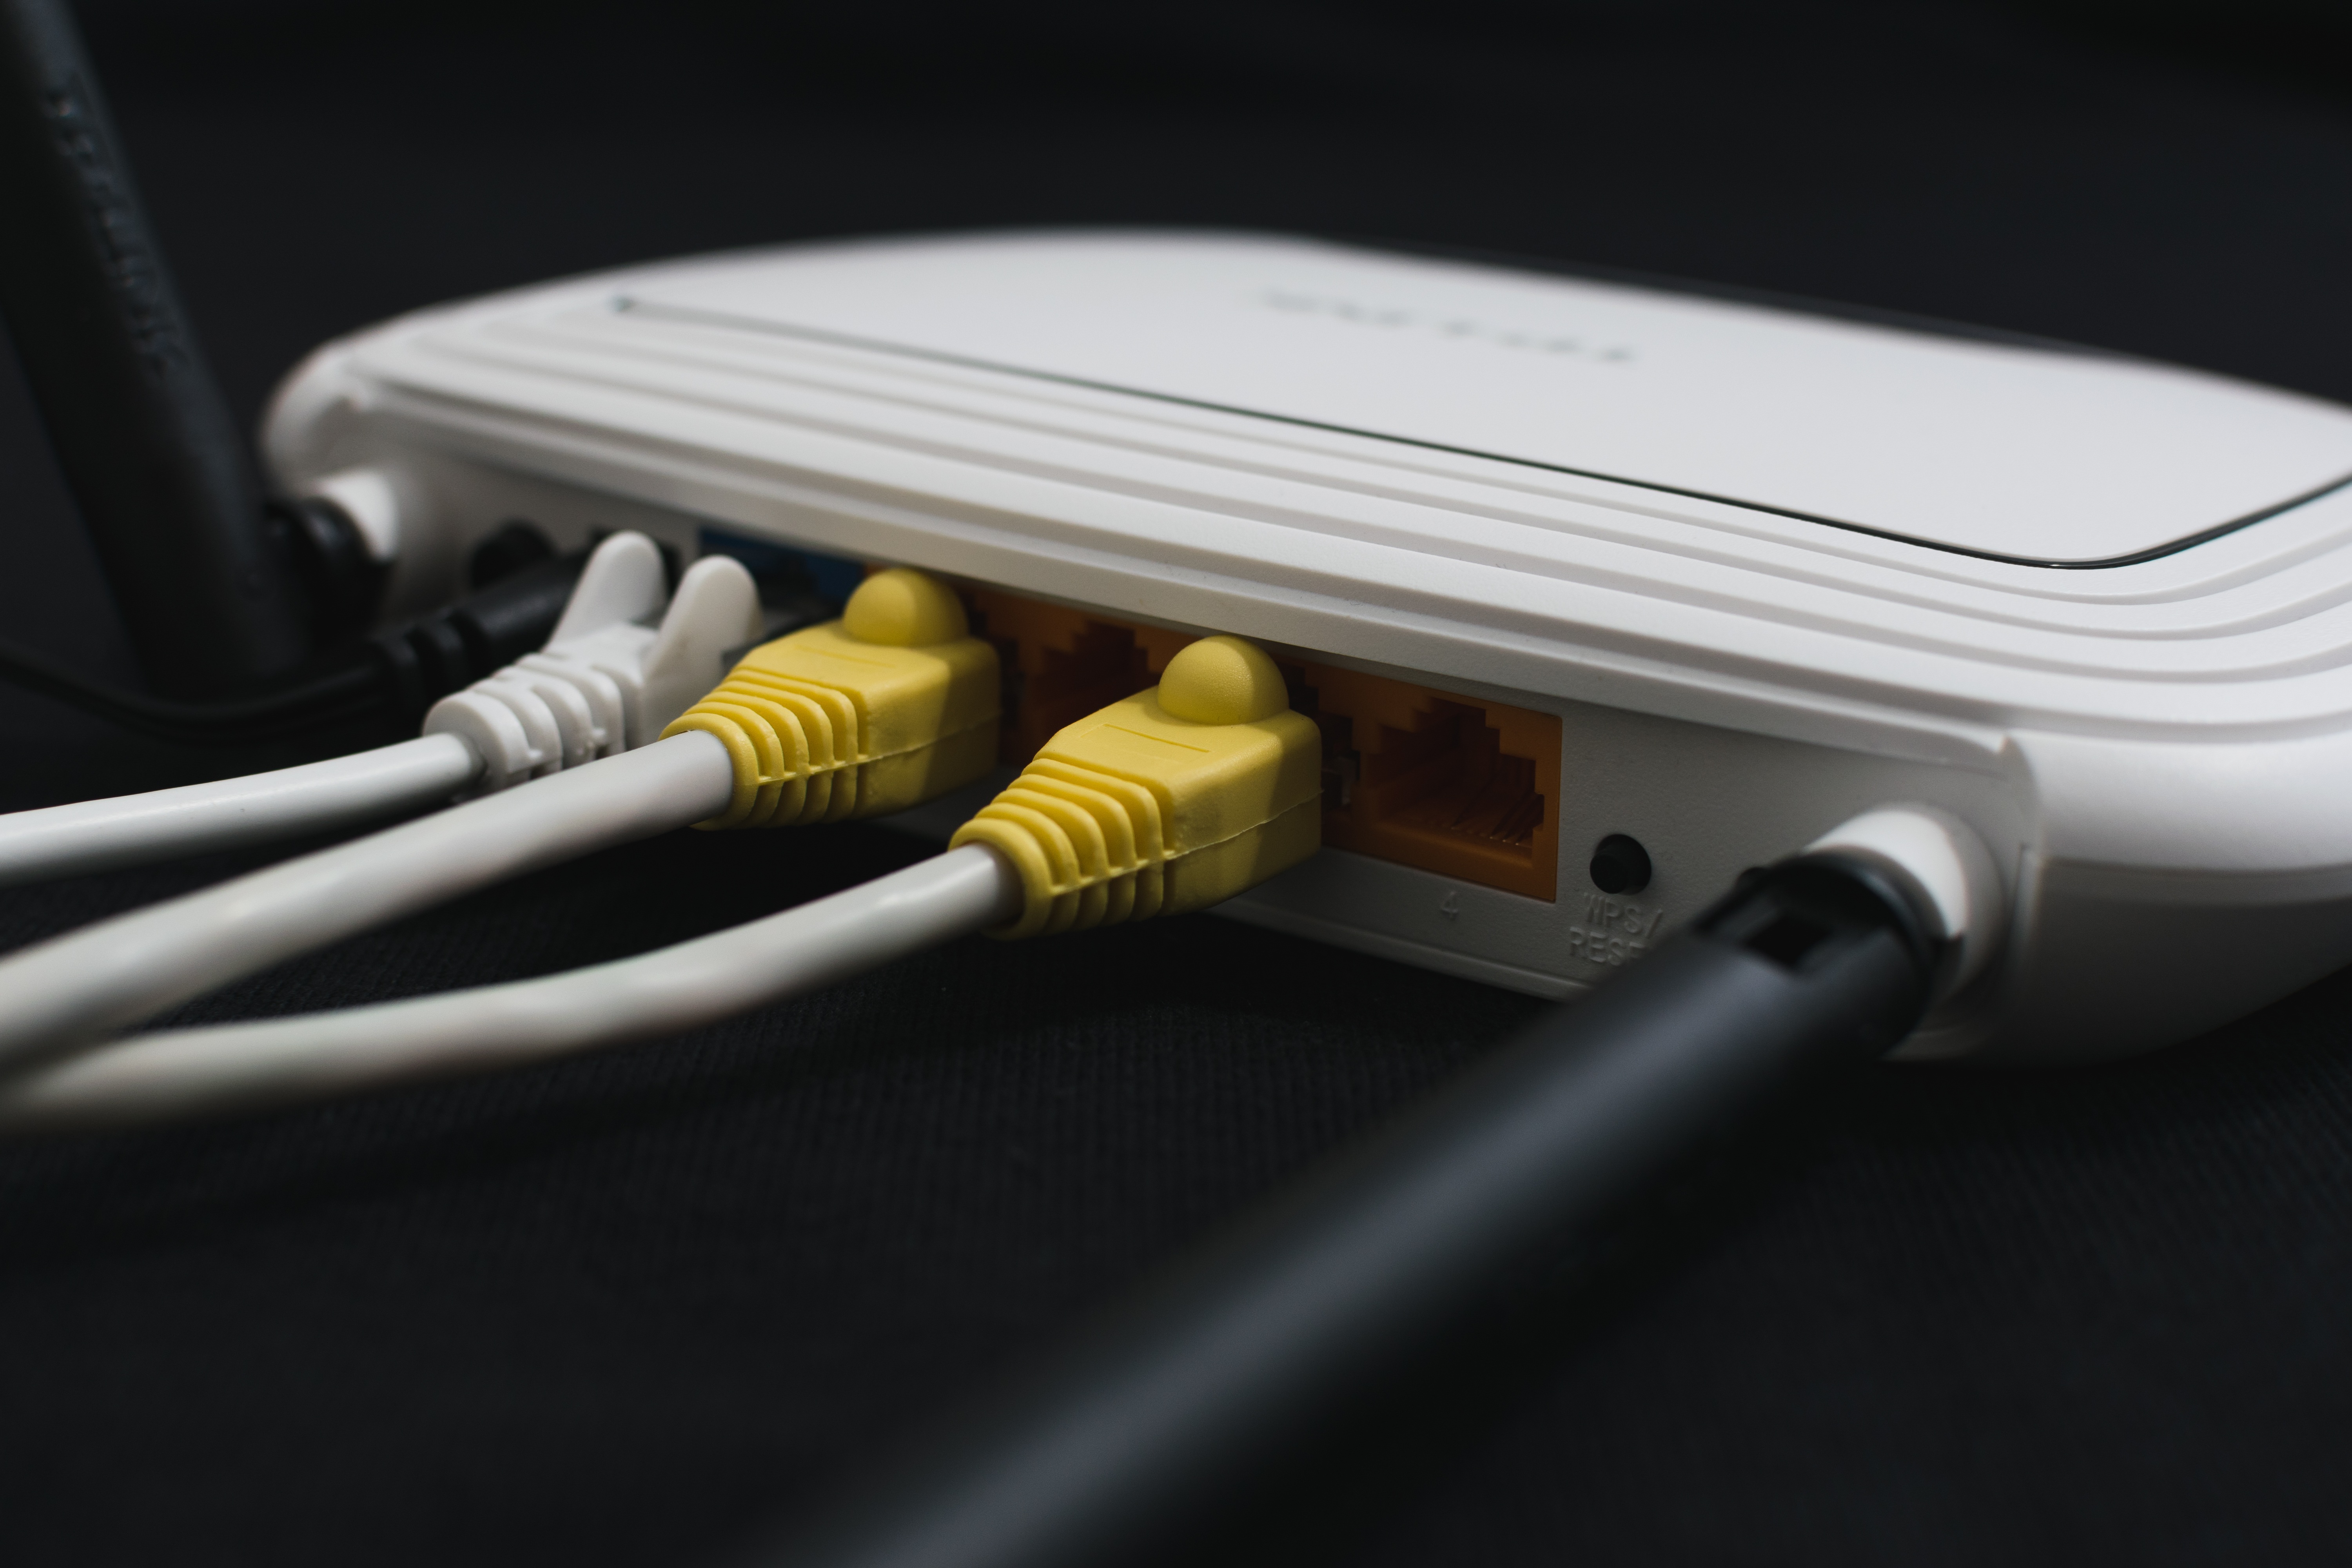
technology, home, antenna, internet, equipment, gadget, signal, link, switch, electronics, net, router, ethernet, connection, adsl, wifi, wired, access, wireless, modem, broadband, automotive exterior, electronic device, wi fi, vdsl